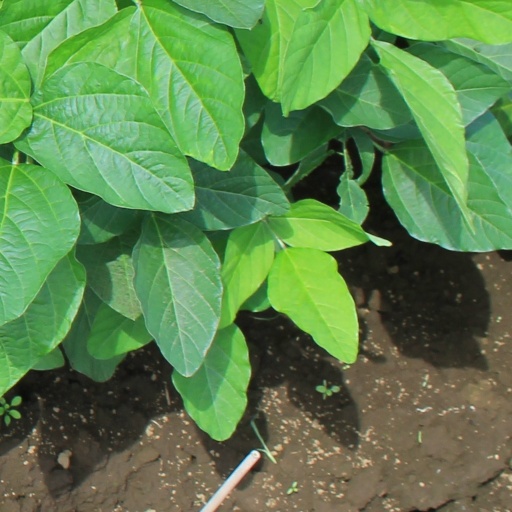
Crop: soybean